Armello

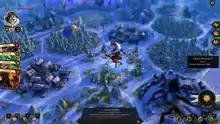
"Armello" recreates a traditional tabletop role-playing game, based on a fantasy world populated by anthropomorphic creatures.

"Armello" is a digital simulation of a traditional fantasy tabletop role-playing game utilizing virtual dice and cards which allow the player to carry out specific actions. Up to four players assume the role of a Hero character that represents a specific animal clan, each with their own unique strengths, with the ultimate goal to storm the castle and become the new king or queen of the kingdom. The playing board area is divided into hexagon-shaped tiles that contain randomly generated features such as dungeons to explore, quests to complete, rival heroes to battle, or settlements to capture. As the game progresses, players can acquire currency to purchase additional abilities for their hero using a talent tree system specific to each character.